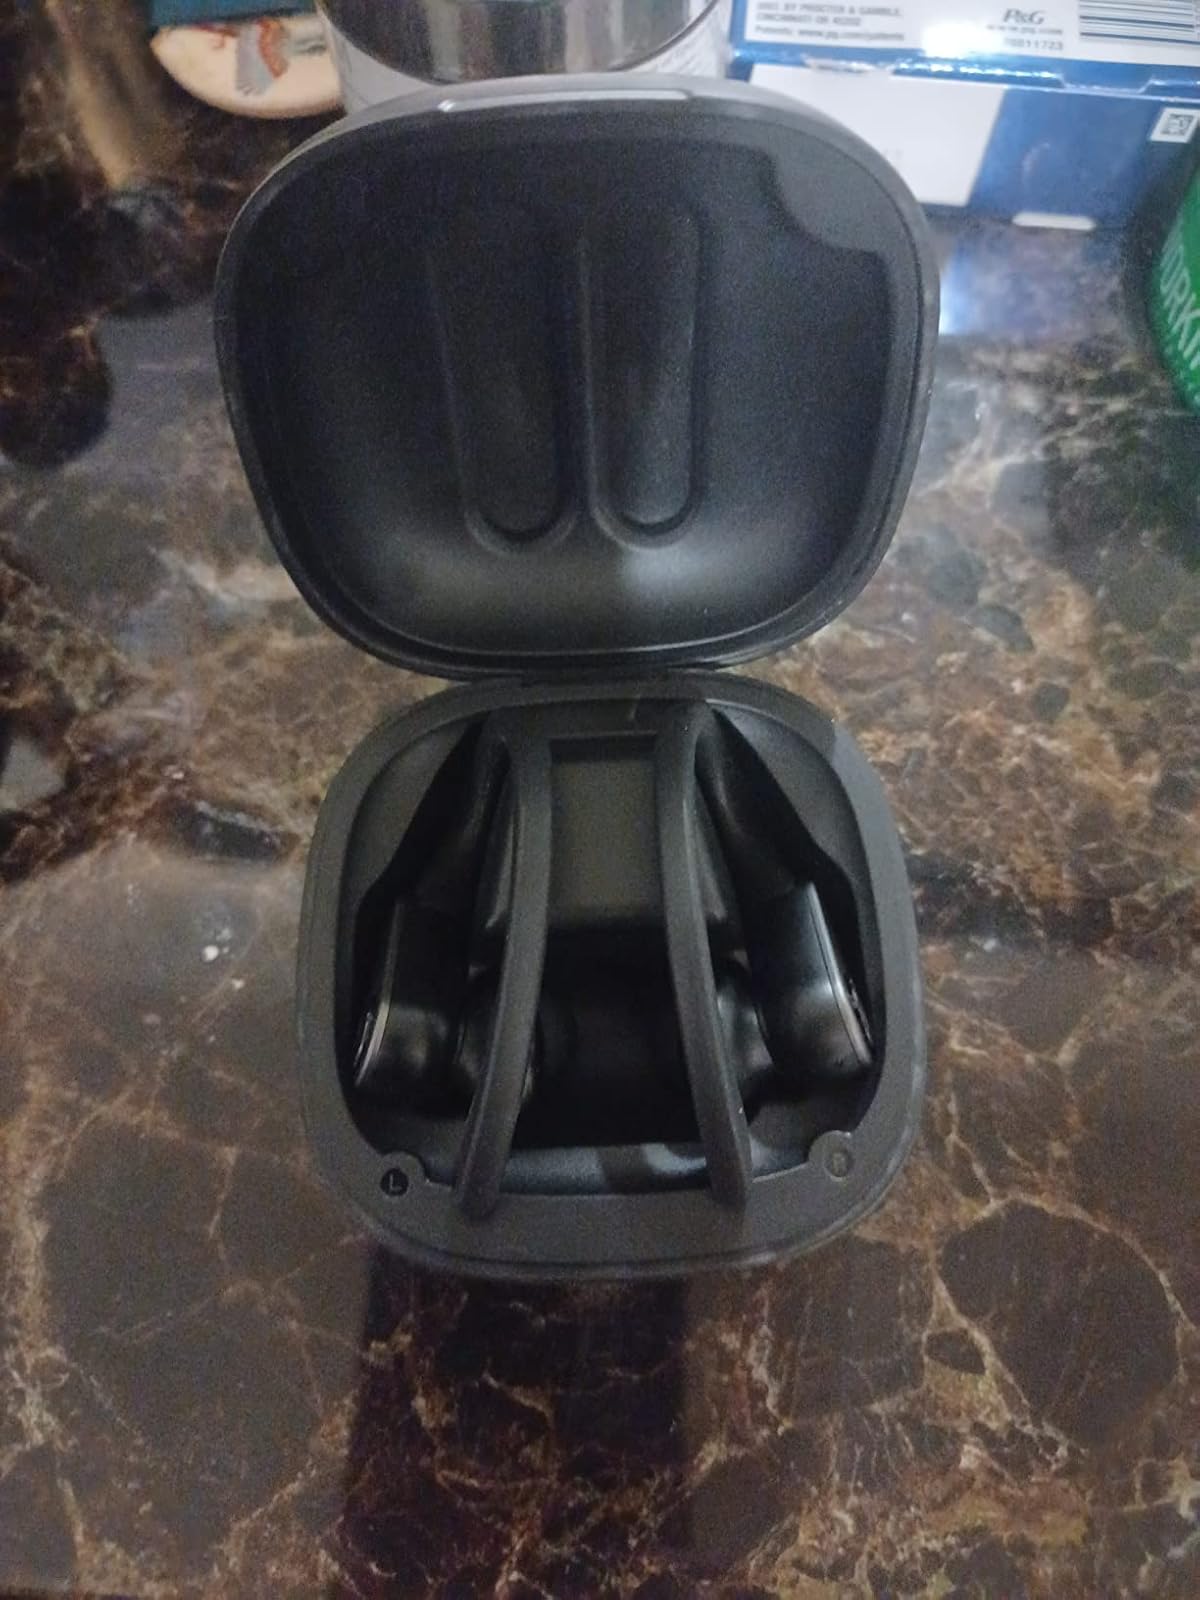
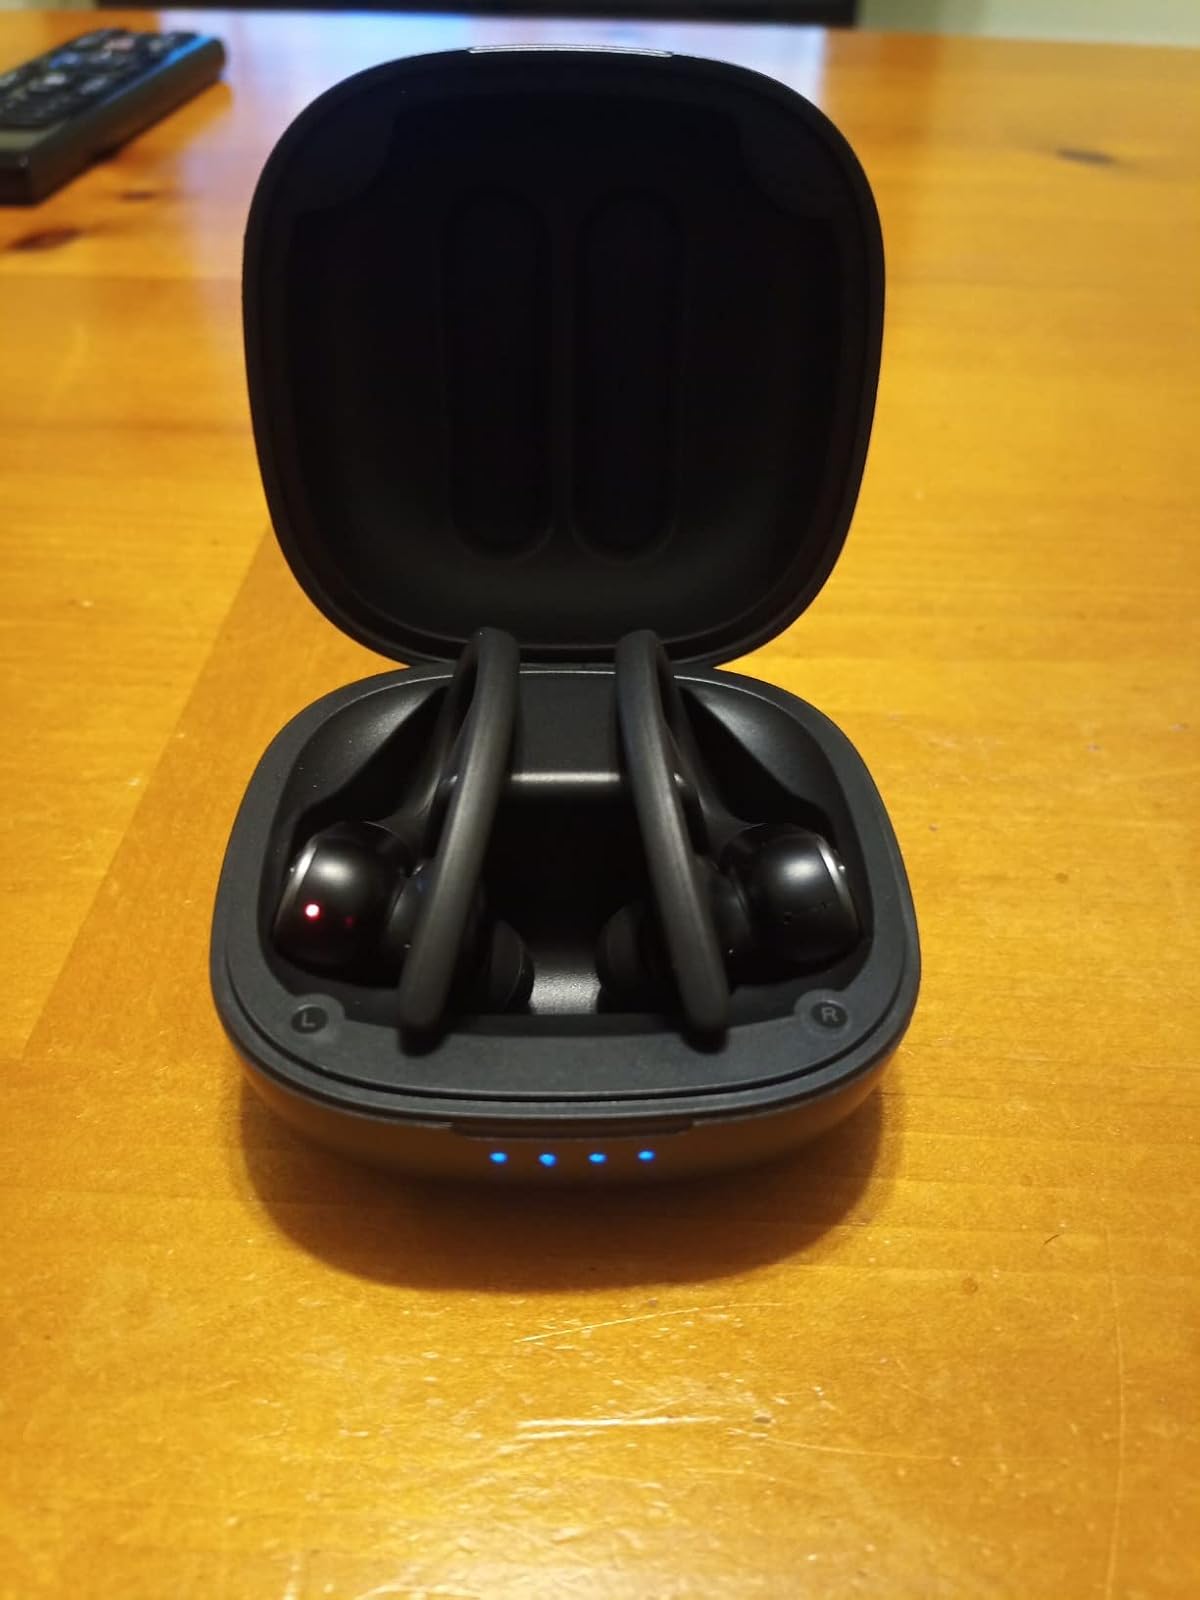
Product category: earbuds
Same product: yes